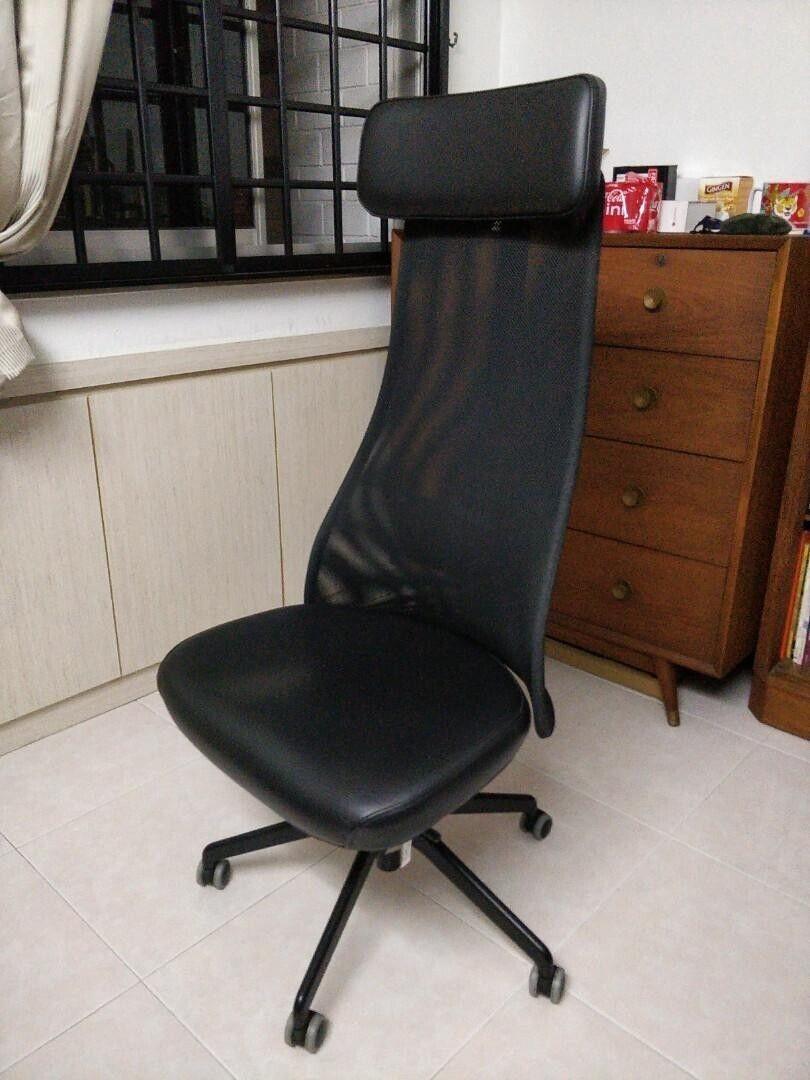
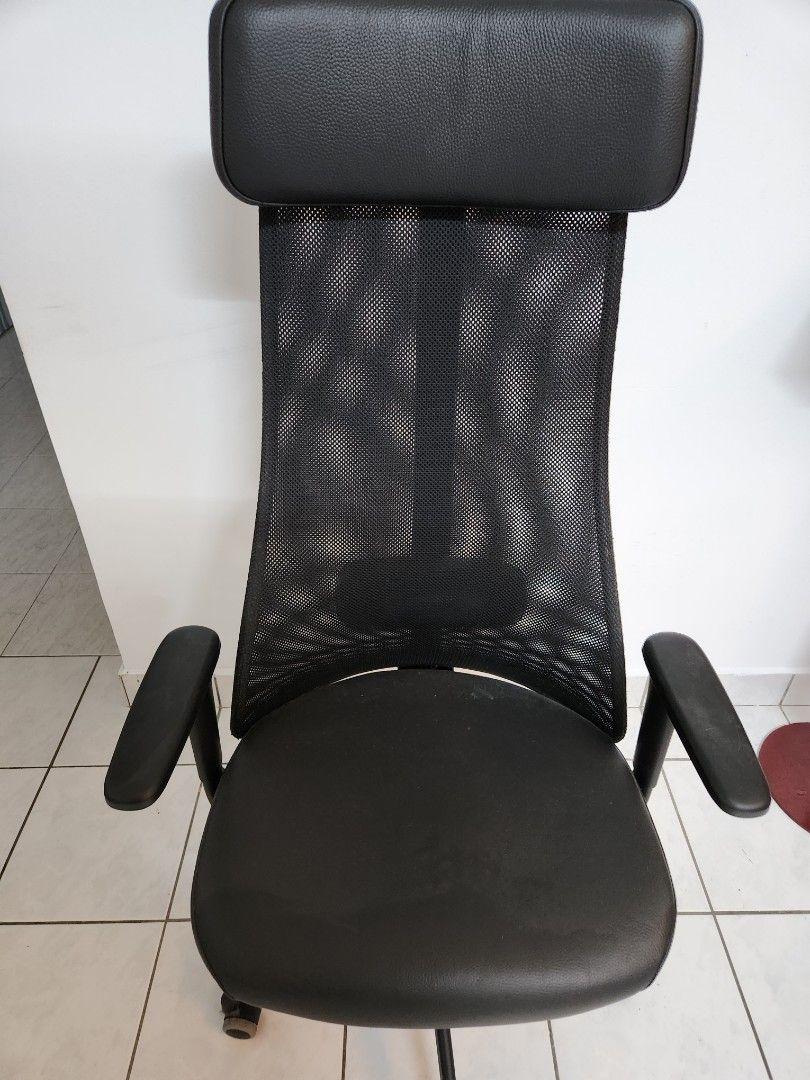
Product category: items_chair
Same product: yes